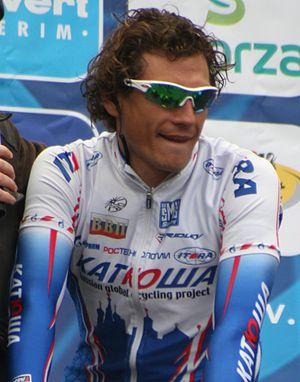
Filippo Pozzato au départ du Tour des Flandres 2009